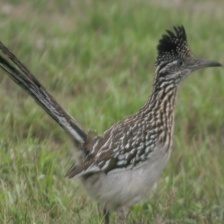
Species: ROADRUNNER
Scientific name: GEOCOCCYX